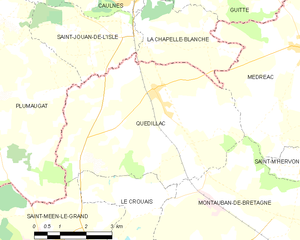
Quédillac est une commune française située dans le département d'Ille-et-Vilaine en région Bretagne.